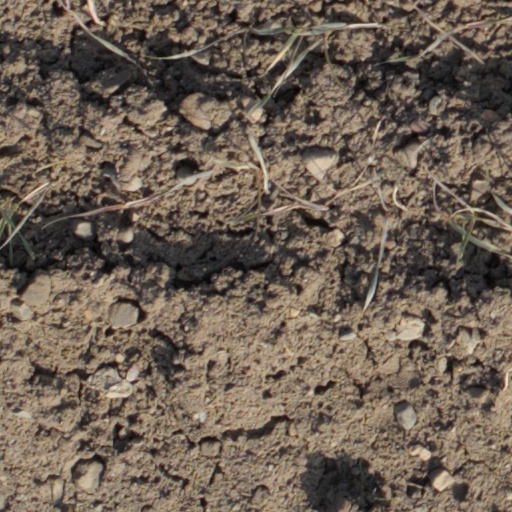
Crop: wheat